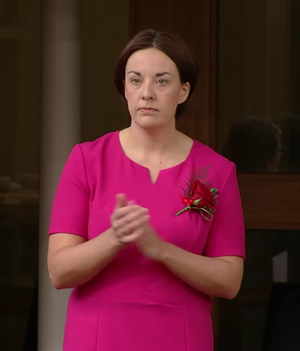
Kezia Alexandra Ross Dugdale est une femme politique écossaise. Elle est du 15 août 2015 au 29 août 2017 la chef du Parti travailliste écossais. Depuis 2011, elle est députée au Parlement écossais pour la région de Lothian.